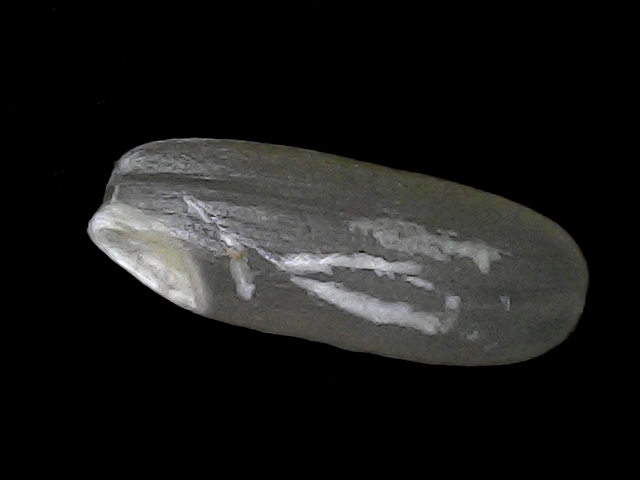
Rice variety: BD30